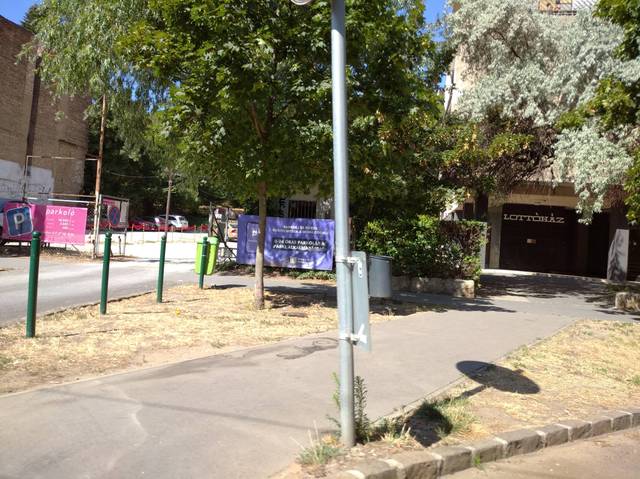
Region: Hungary
Coordinates: 47.522, 19.037